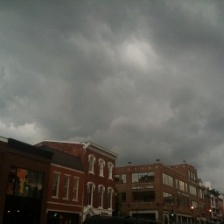
Cloud type: Nimbostratus